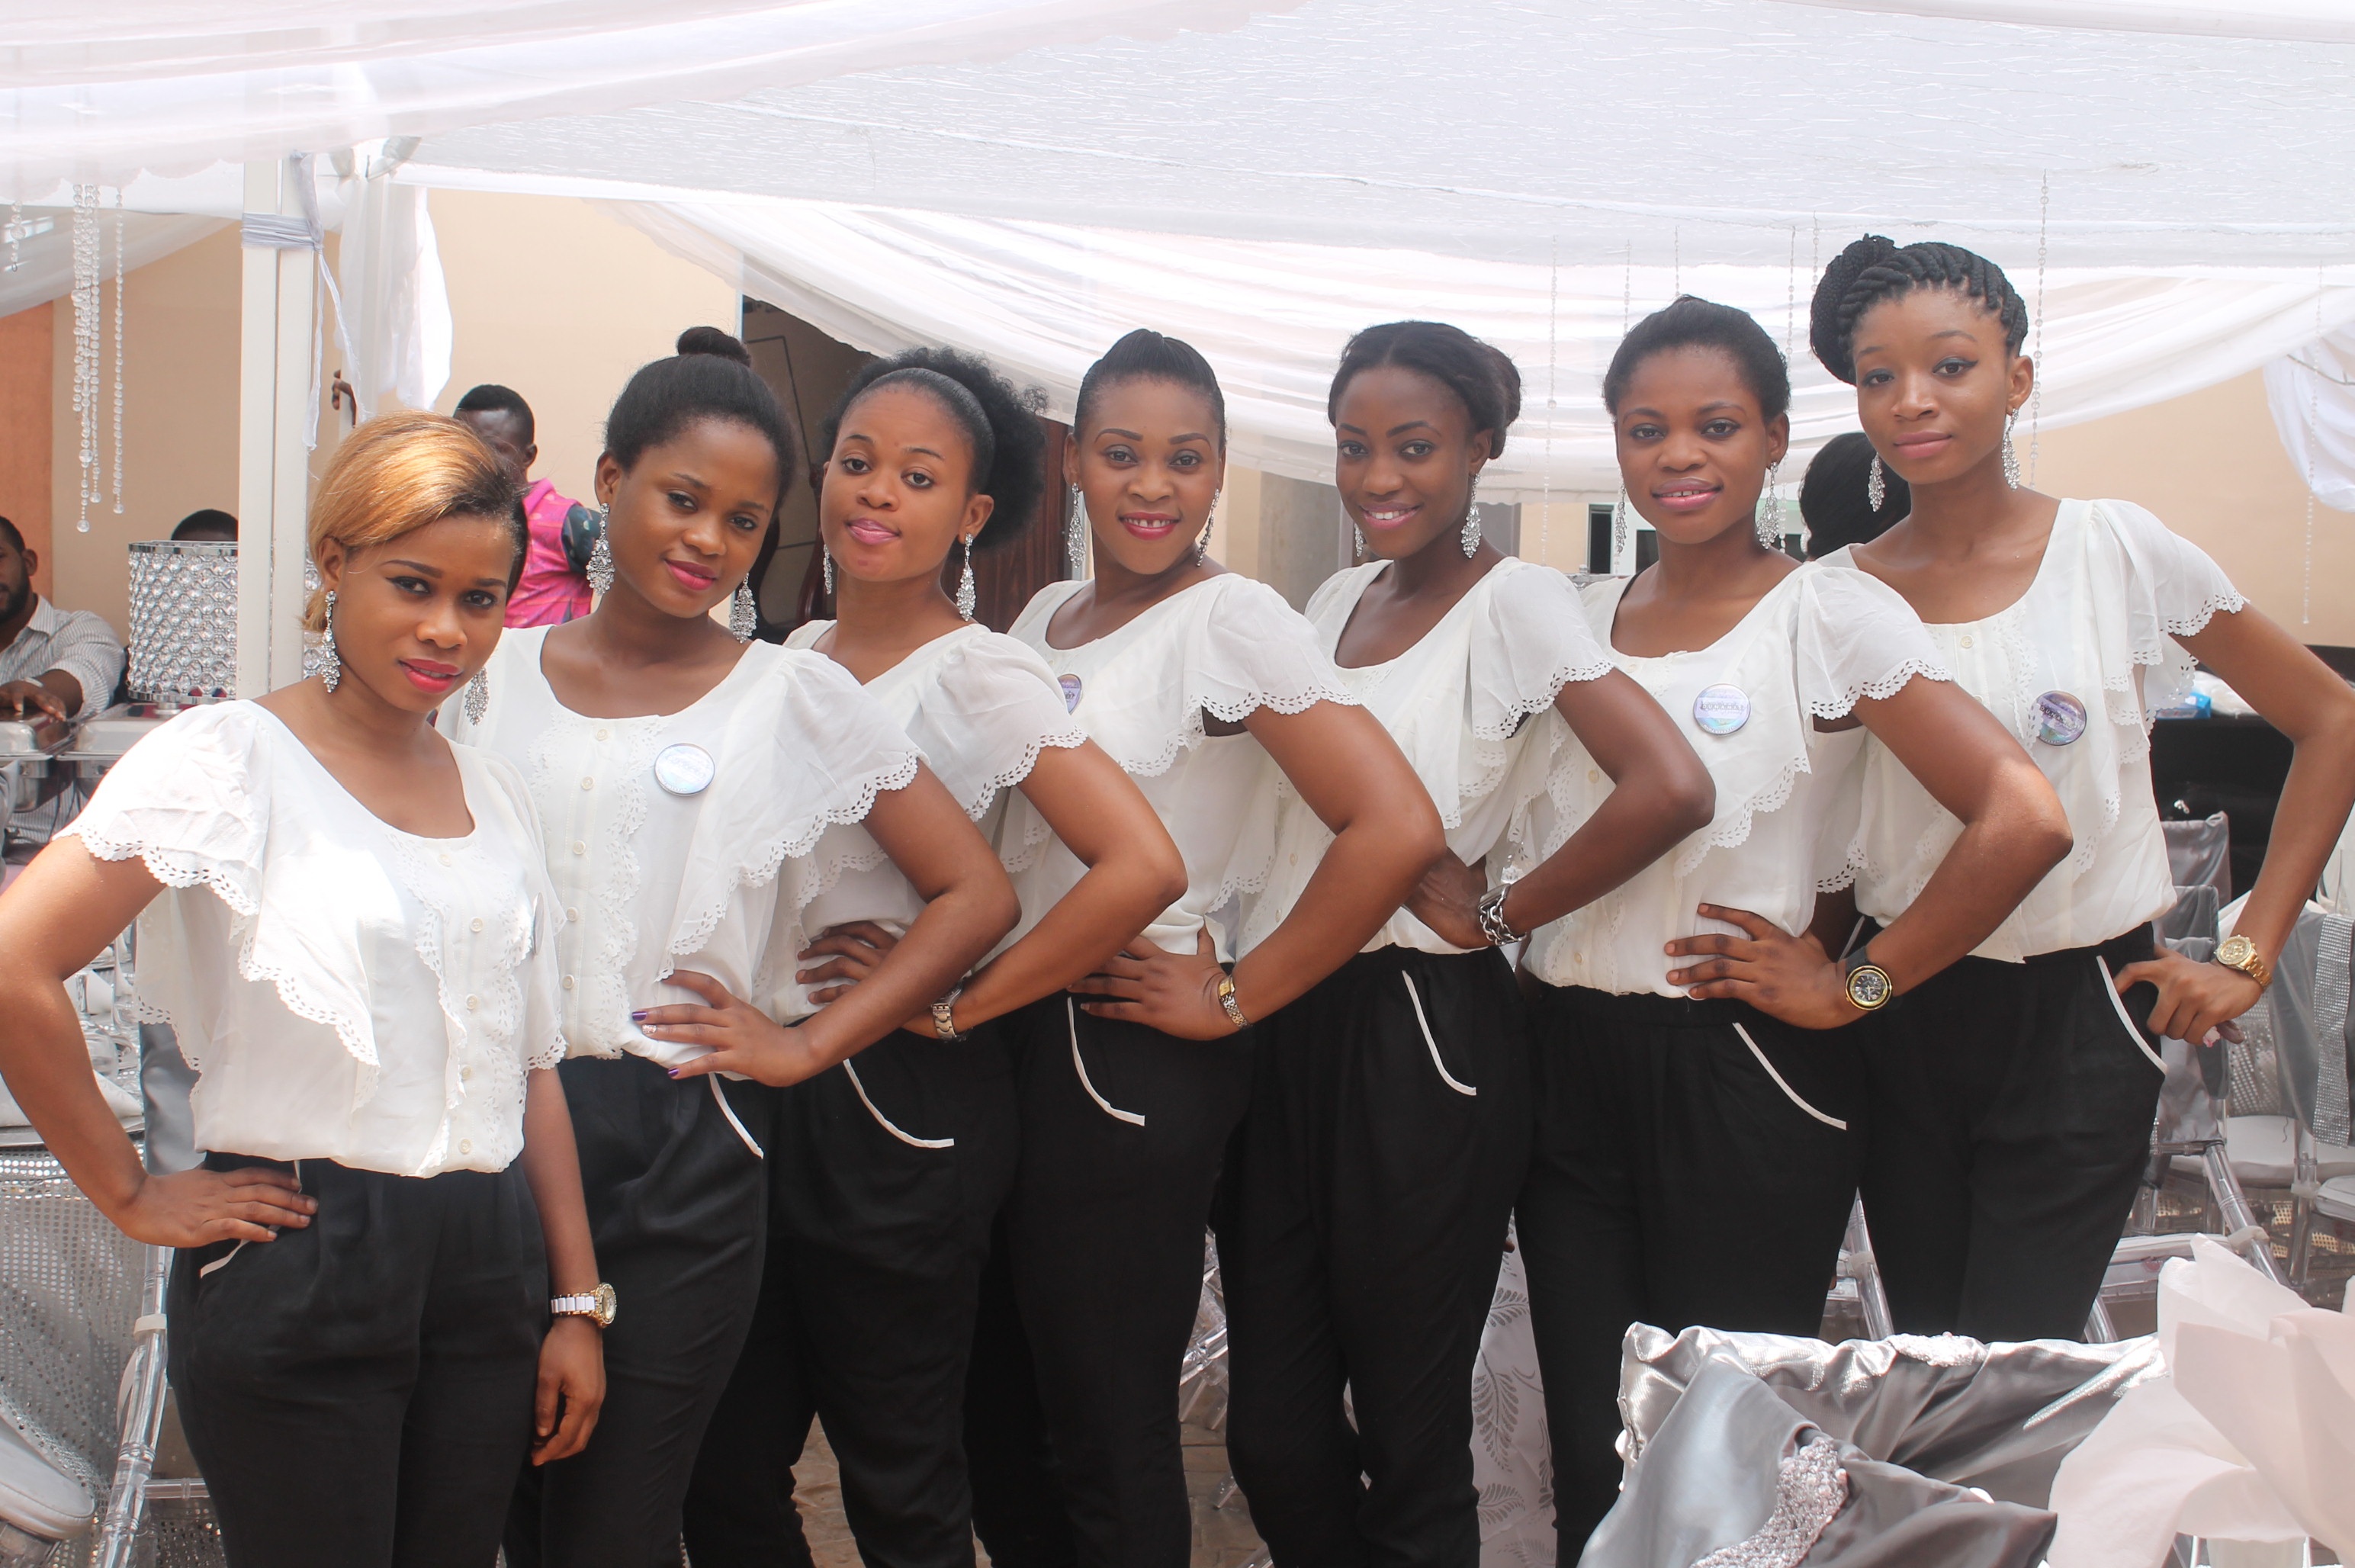
person, youth, musician, smiling, cheerful, team, uniform, event, service, elegance, one person, young women, concierge, social group, ushers, hostesses, party host